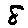
Label: 8